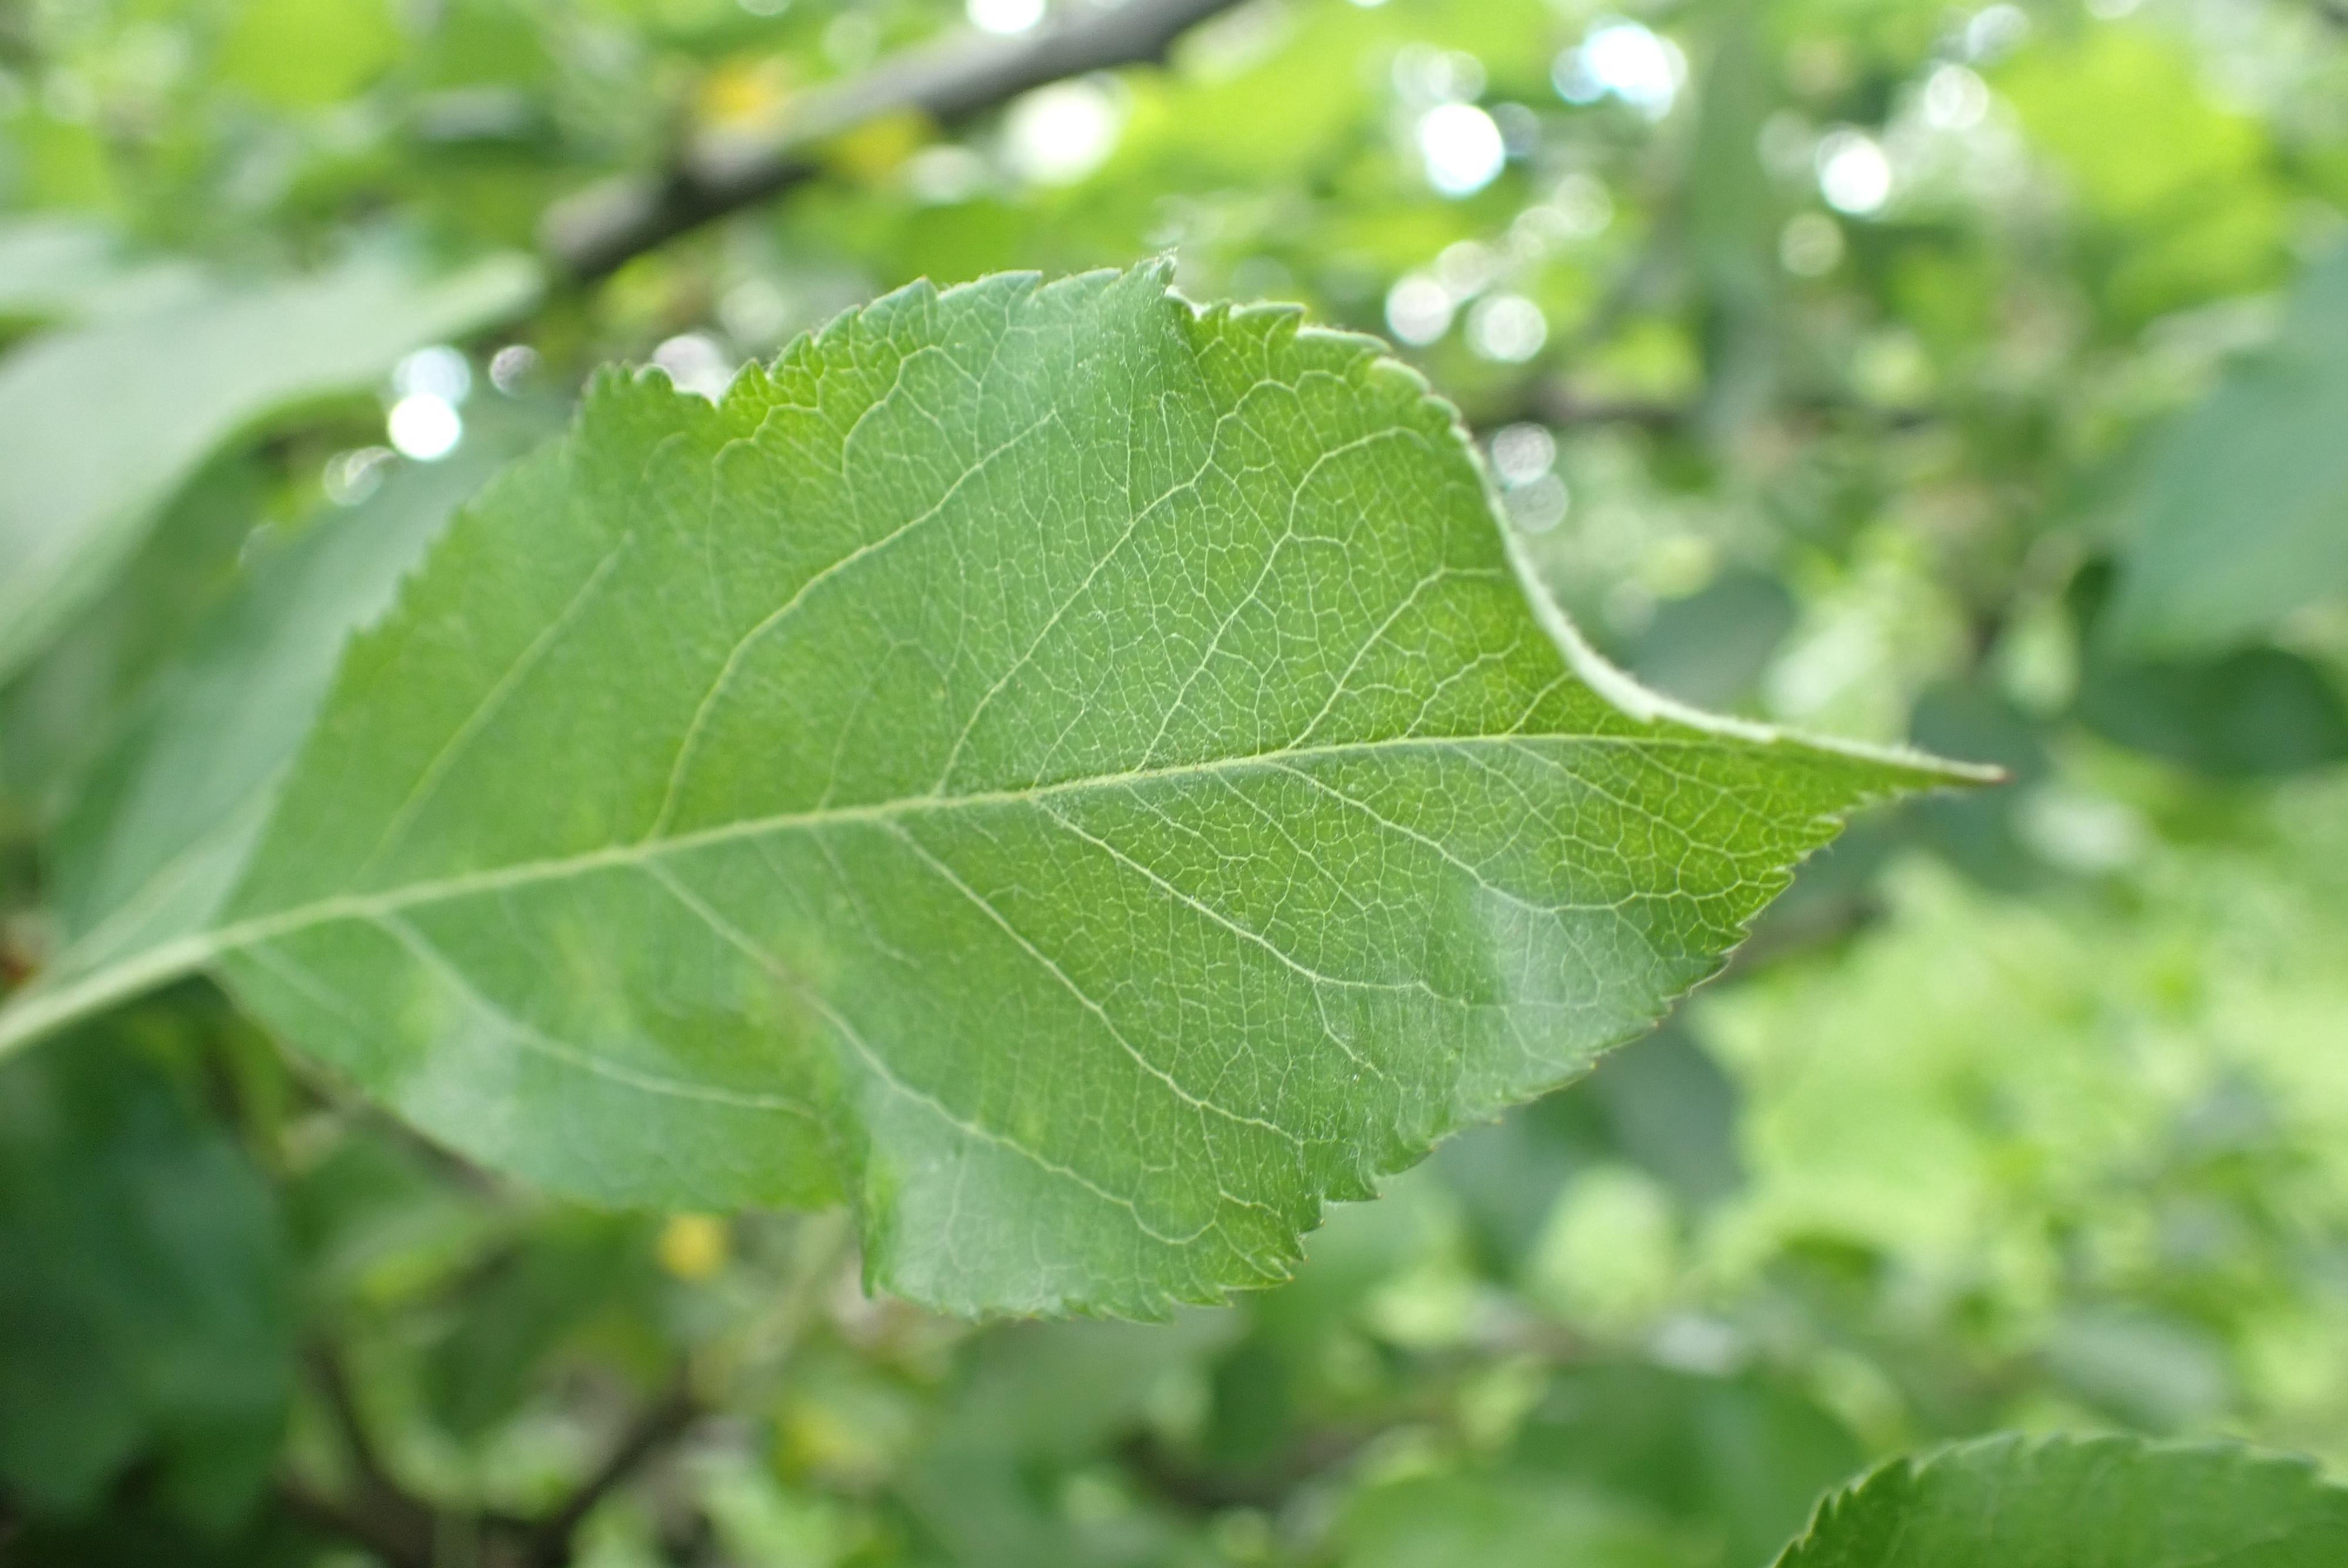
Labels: scab